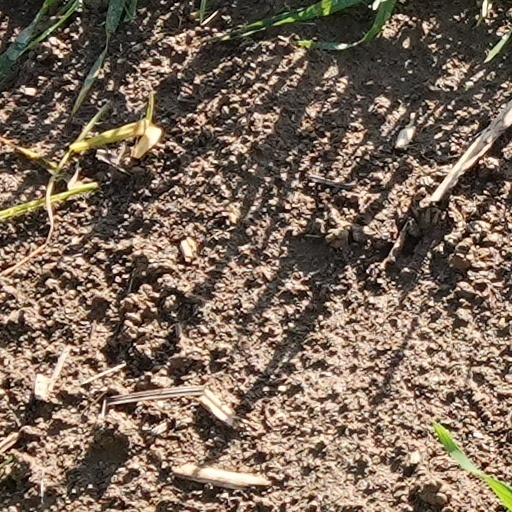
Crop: wheat